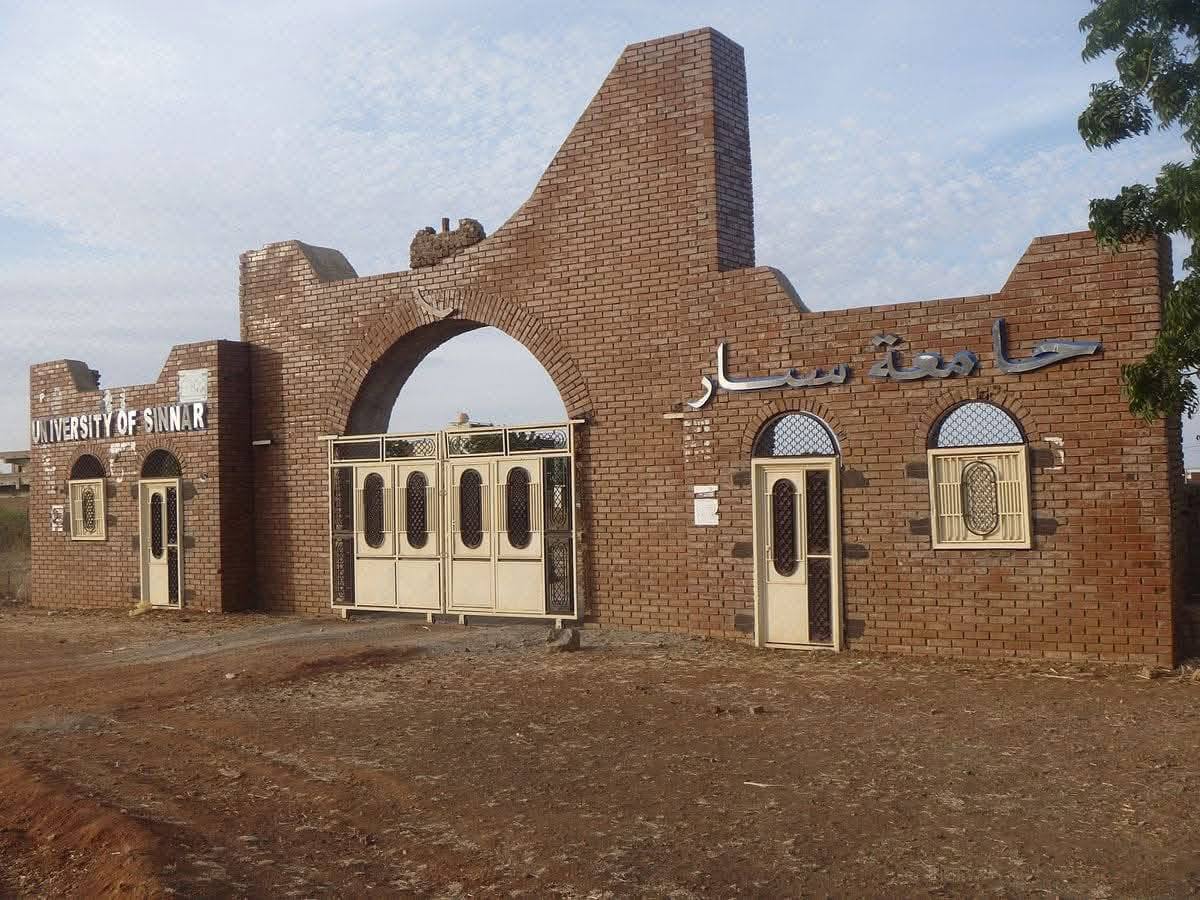
الوصف بالفصحى: مدخل بوابة جامعة سنار، مبني من الطوب، وبجواره أشجار
الوصف بالعامية السودانية: مدخل بوابة جامعة سنار مبني من الطوب وجمبه شجر
التصنيف: Public Spaces & Infrastructure